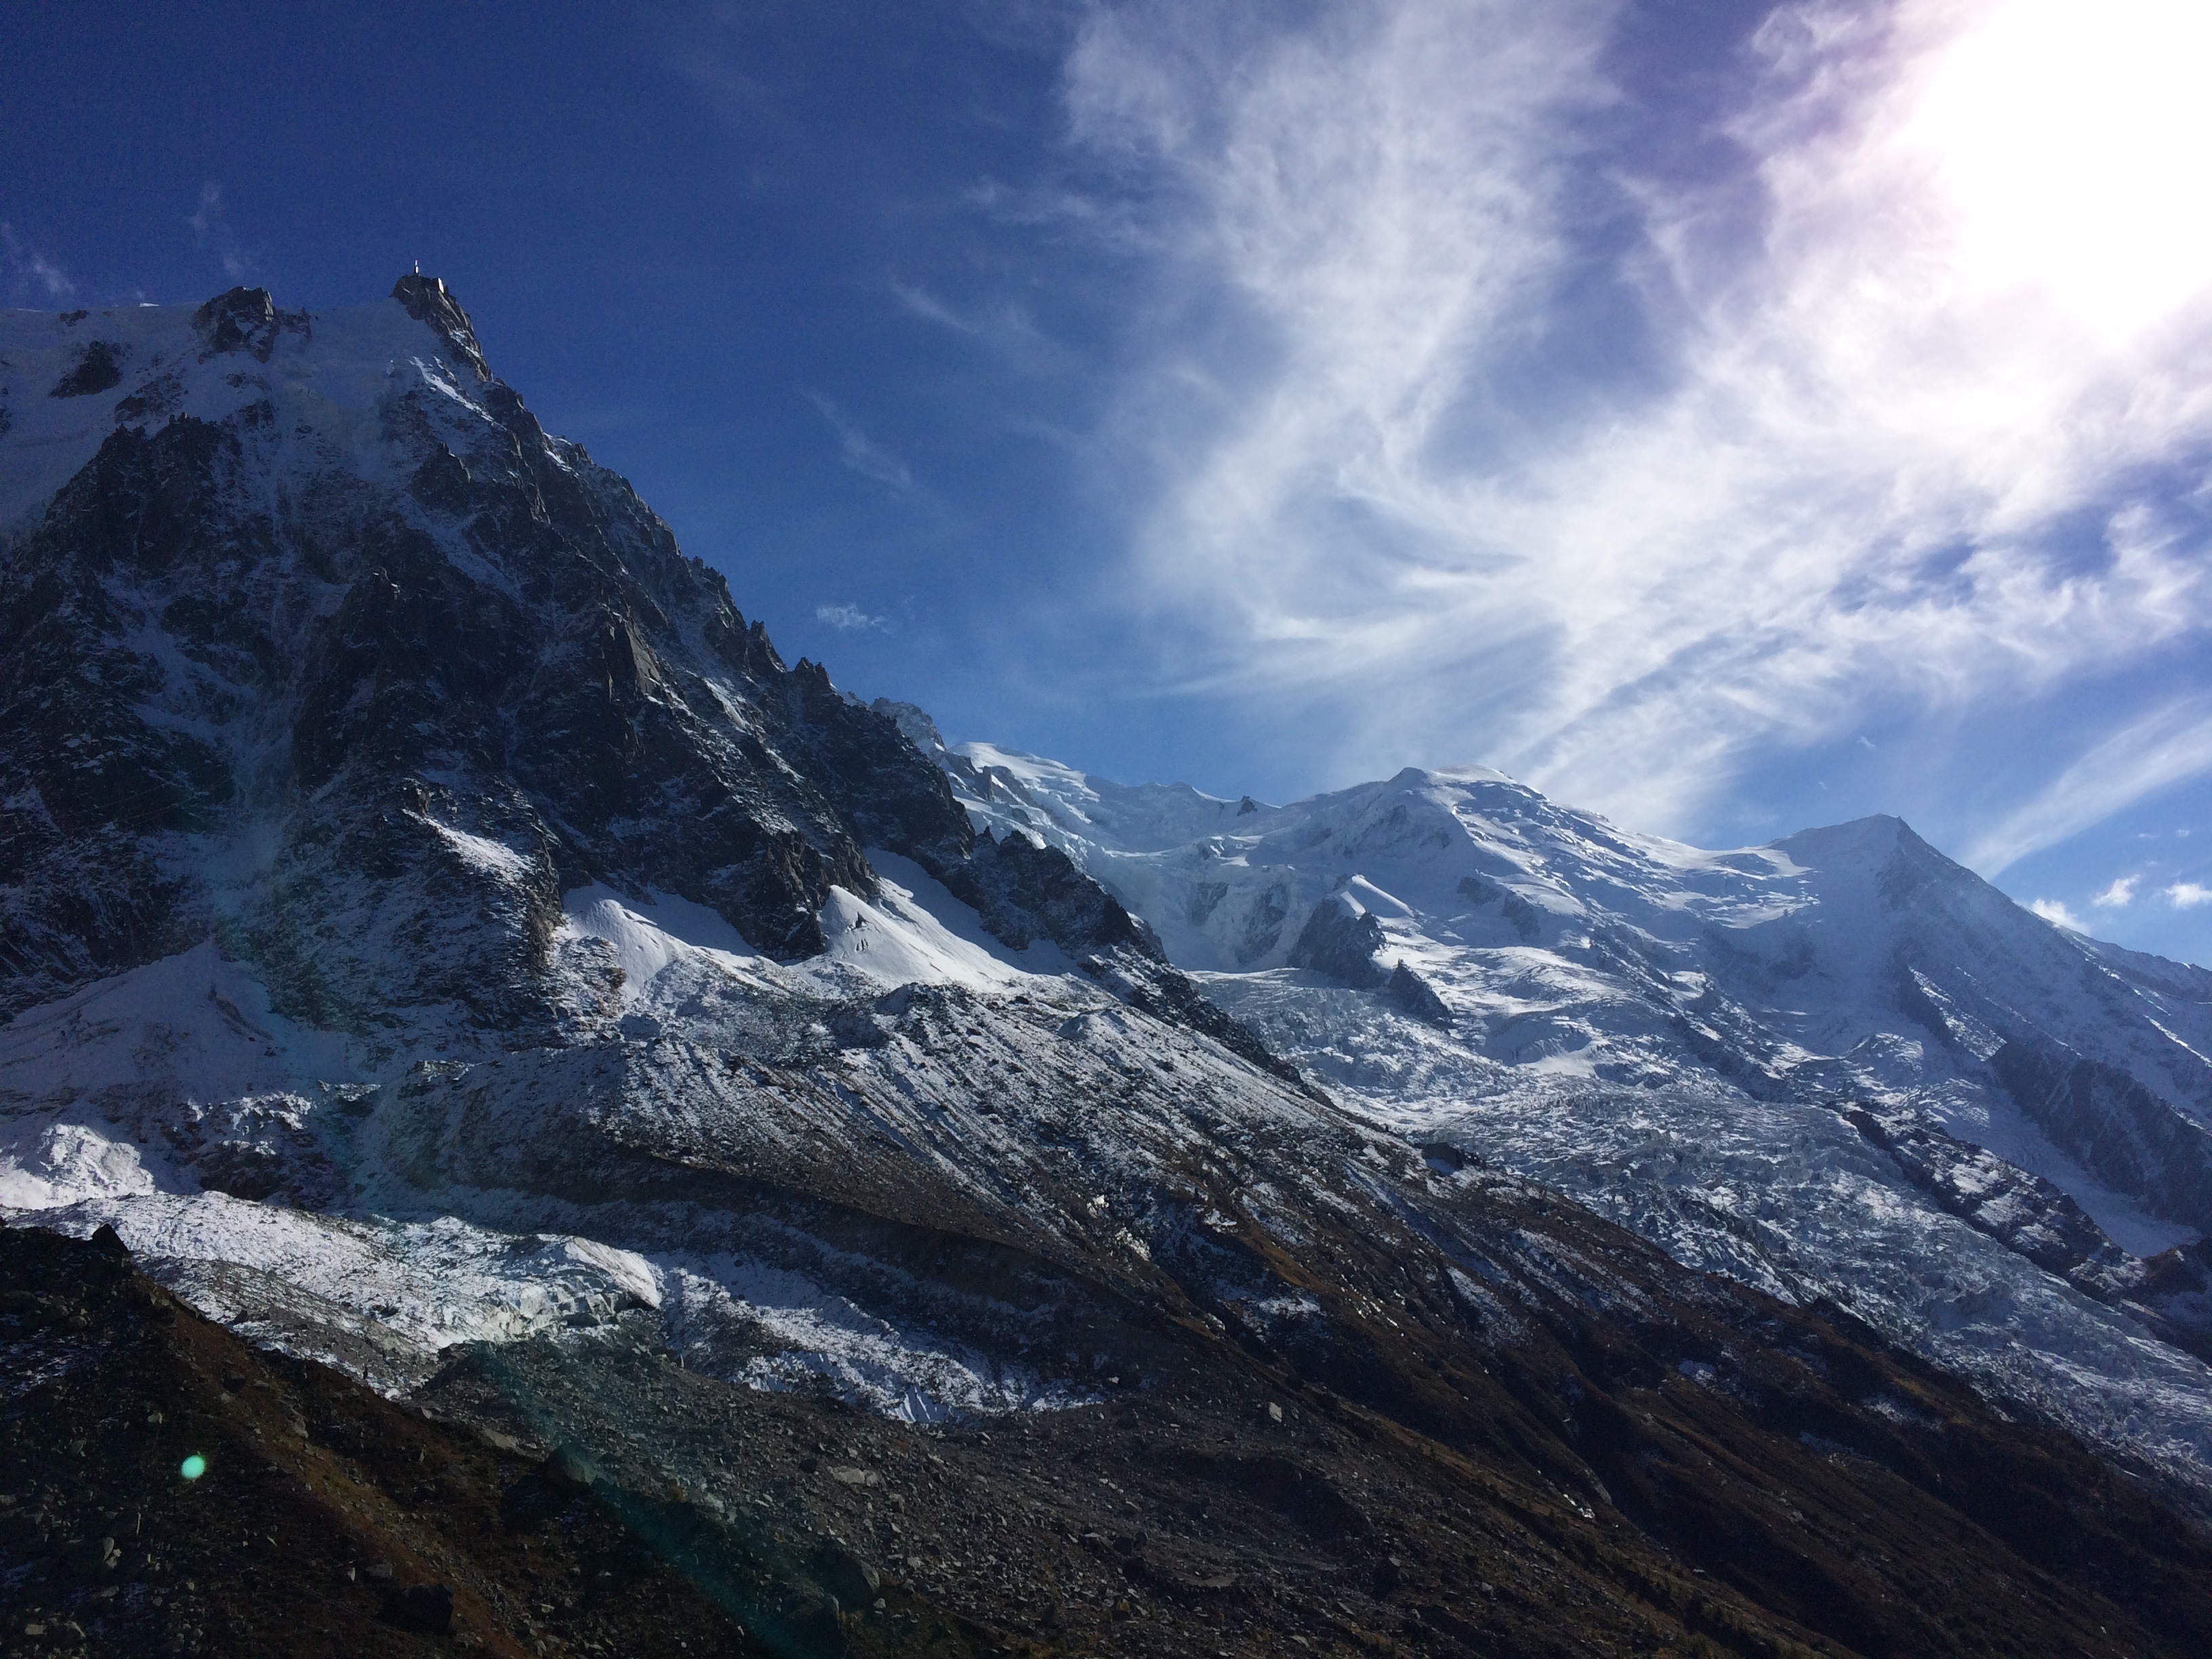
landscape, nature, wilderness, mountain, snow, cloud, sky, adventure, mountain range, weather, ridge, summit, mountaineering, alps, plateau, fell, cirque, landform, mountain pass, geographical feature, mountainous landforms